Frankenweenie (2012 film)

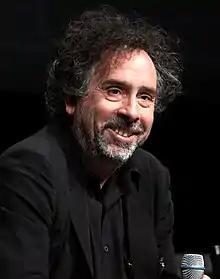
Tim Burton, the director of "Frankenweenie", promoting the film at the 2012 San Diego Comic-Con

Actor Christopher Lee, who had worked with Tim Burton on five earlier films, makes an appearance via the inclusion of a live-action clip from his 1958 film "Dracula".